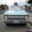
Label: automobile